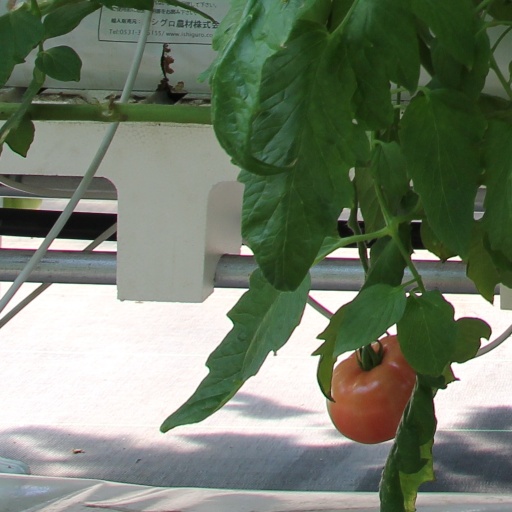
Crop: tomato